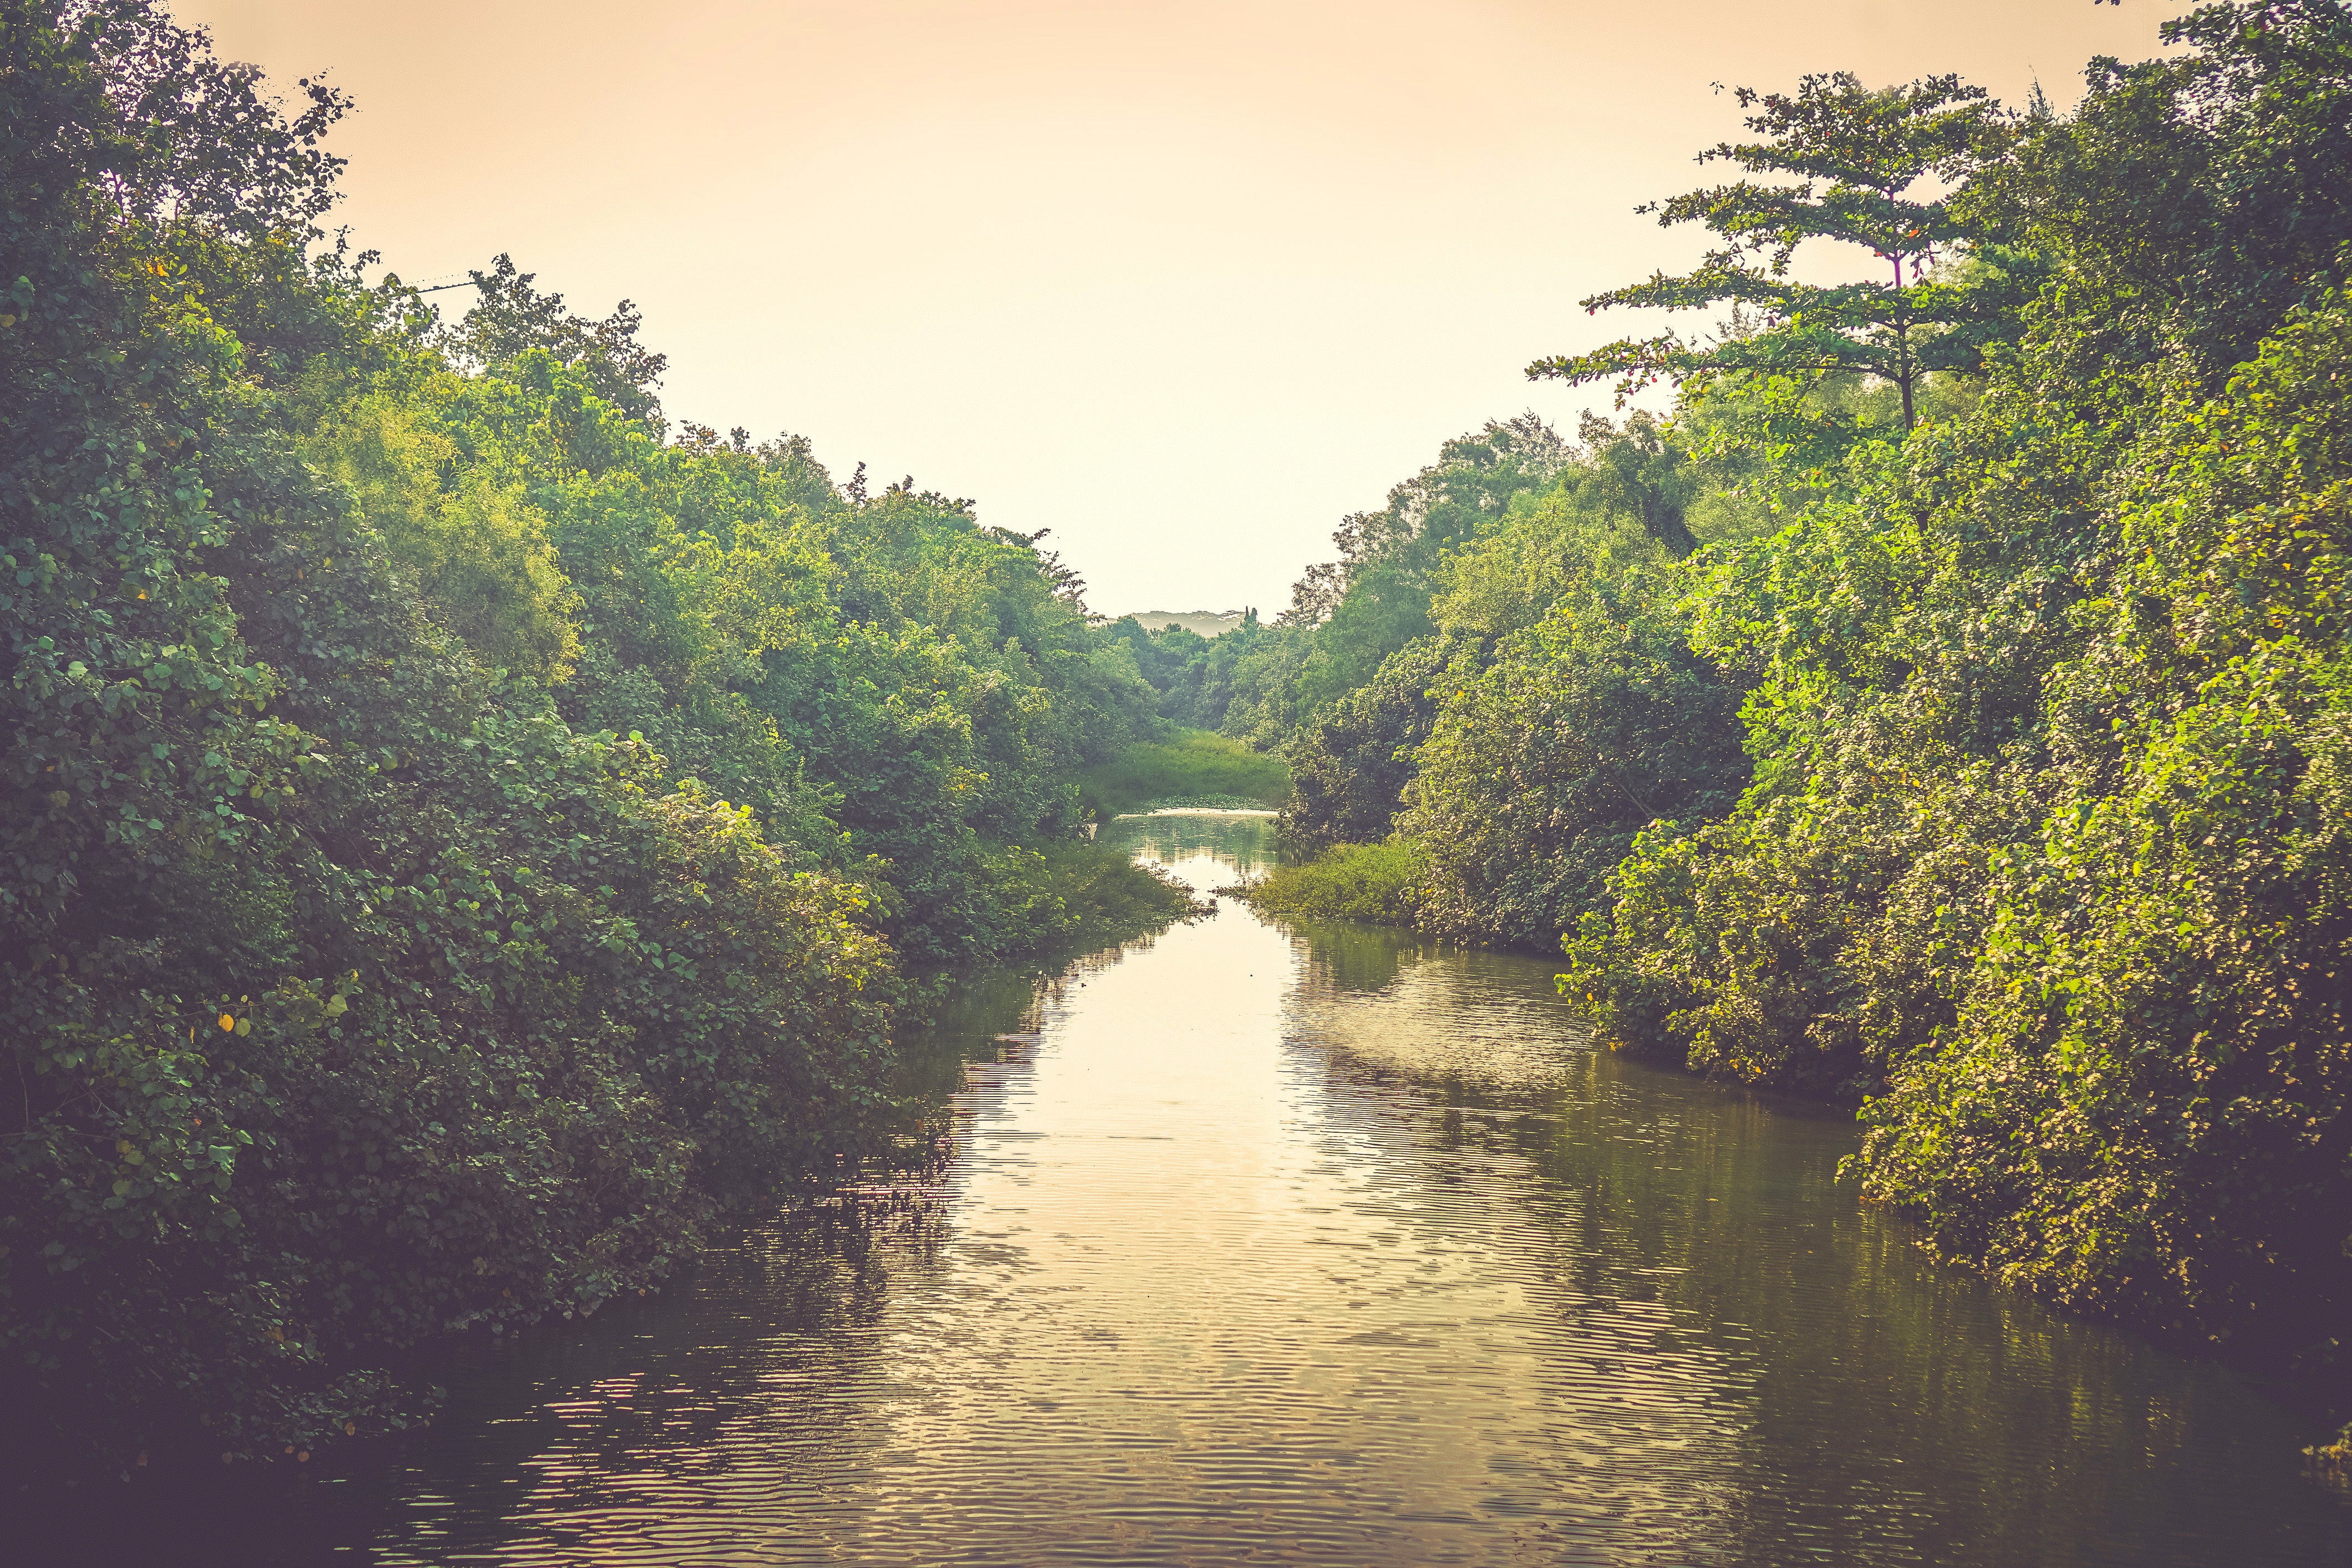
landscape, tree, water, nature, forest, morning, lake, river, canal, reflection, autumn, reservoir, waterway, body of water, landform, geographical feature, atmospheric phenomenon